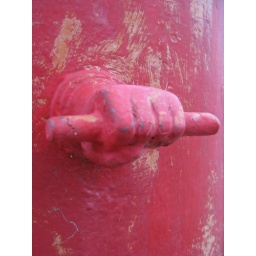
Handle on collection hatch on a now unused post box near my home